The Emancipation of Mimi

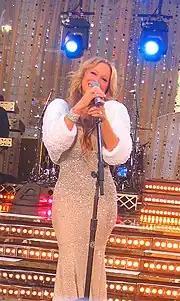
Carey performing "We Belong Together" live on "Good Morning America"

Sixteen months after the release of the album, Carey announced her first headlining tour in three years, named The Adventures of Mimi: The Voice, The Hits, The Tour after a "Carey-centric fan's" music diary. Beginning on July 22, 2006, and ending on October 28, the tour spanned forty stops, with thirty-two in the US and Canada, two in Africa, and six in Japan. The tour featured the singer's long-time friend Randy Jackson as the musical director. In an interview for the Associated Press, Carey described the tour's direction, as well as the music she would perform: